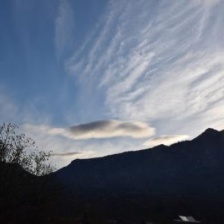
Cloud type: Stratocumulus